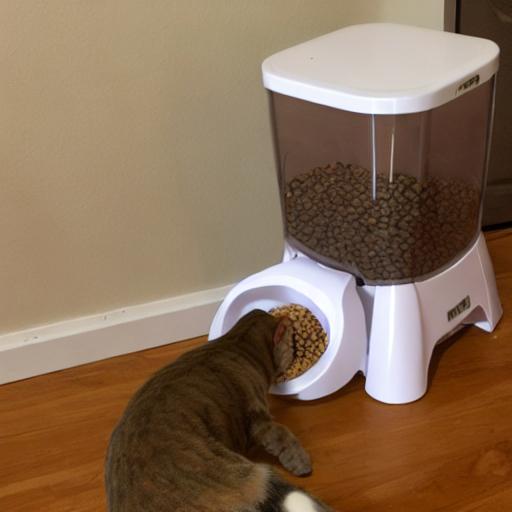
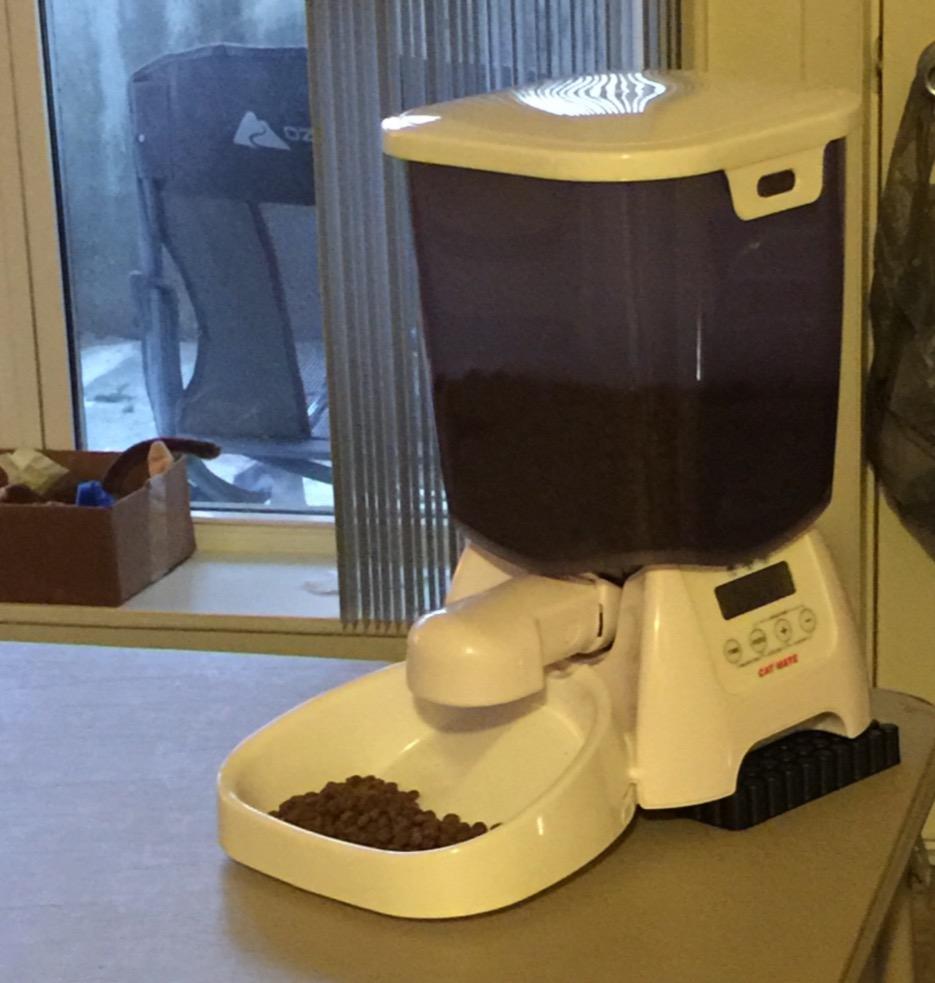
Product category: items_feeder
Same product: no